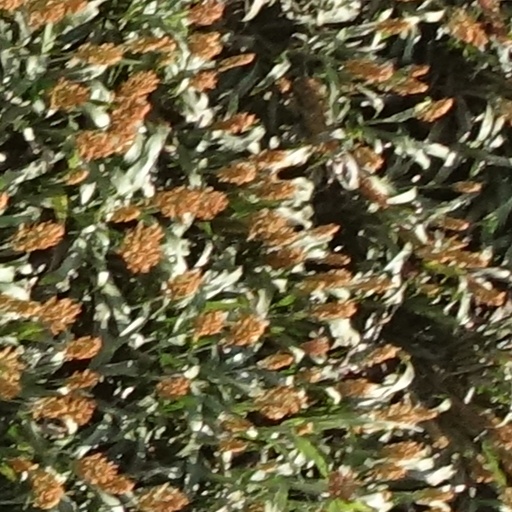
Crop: sorghum